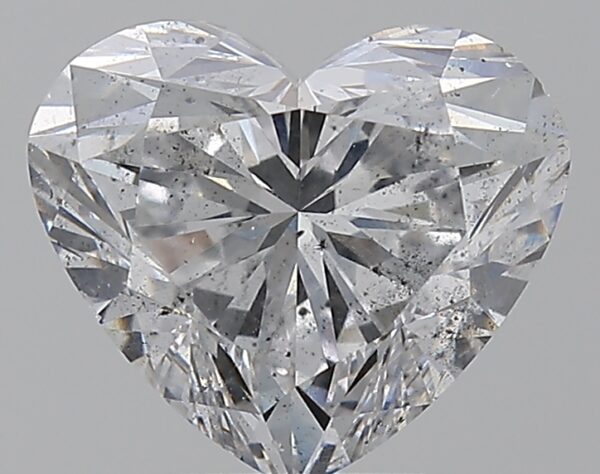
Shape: heart
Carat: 3.01
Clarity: SI2
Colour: F
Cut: EX
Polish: EX
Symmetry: EX
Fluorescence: F
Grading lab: GIA
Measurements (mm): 8.55 x 9.92 x 5.89